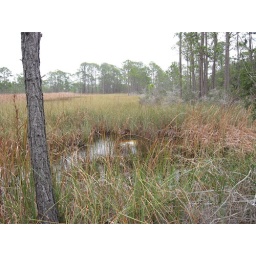
Odd little clump of bare sand in the marsh.